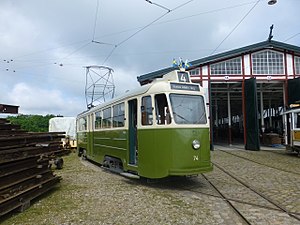
Sporvejsmuseet Skjoldenæsholm / Præmieringer
ML 74 fra Malmö ved Valby Gamle Remise.
Sporvejsmuseet Skjoldenæsholm er et museum for sporvogne og busser, der ligger ved herregården Skjoldenæsholm på Midtsjælland mellem Ringsted og Hvalsø. Museet blev indviet 26. maj 1978 og er efterfølgende blevet udbygget, så det i dag er et af de fem førende af sin art i verden. Museet anlægges og drives af ca. 150 frivillige medlemmer af Sporvejshistorisk Selskab, der også står for restaurering og vedligeholdelse.